Joy dol

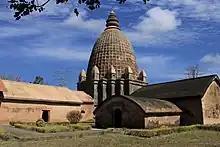
Joy dol

The Keshavnarayan Vishnu dol, popularly known as Joy dol, was constructed in 1698 by Ahom king Swargadeo Rudra Singha (1696–1714) in honour and memory of his mother Joymoti . Particularly this temple is dedicated to Hindu god Lord Vishnu. The presiding deity of the temple was before known as Kesavaraya Visnu This temple is constructed of brick and stone. The walls are decorated with images of celestial beings and sculptures representing the social life of the day such as the sports and favourite pastimes of the erstwhile Ahom kings. The Joysagar Group of temples standing on the banks of the tank of the same name includes the Joydol, the Sivadol, the Devi Ghar (also known as the Devi dol), and the Ghanashyam House.